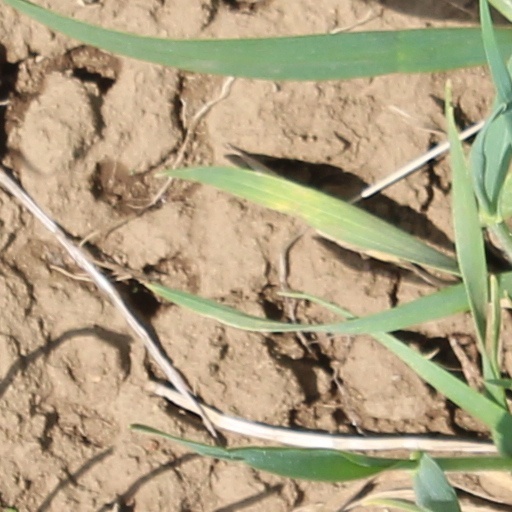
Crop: wheat